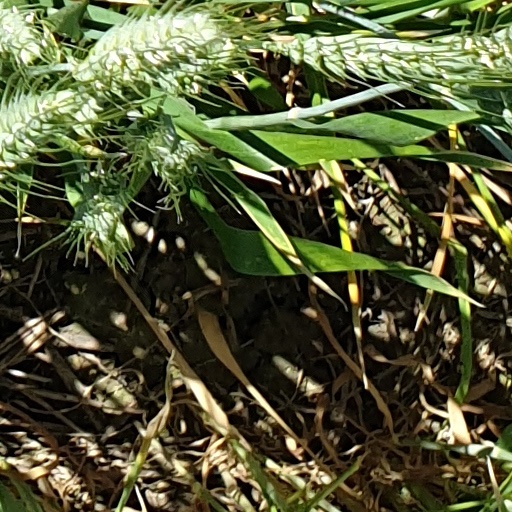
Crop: wheat